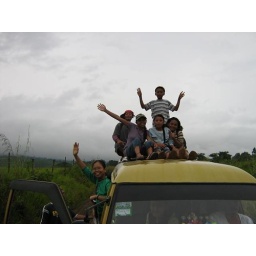
the ride home with the kids on the roof and stacked three deep in the van